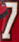
Number: 7